Bruges

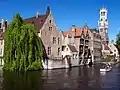
View from the "Rozenhoedkaai" (canal)

Starting around 1500, the Zwin channel, (the Golden Inlet) which had given the city its prosperity, began silting up and the Golden Era ended. The city soon fell behind Antwerp as the economic flagship of the Low Countries. During the 17th century, the lace industry took off, and various efforts to bring back the glorious past were made. During the 1650s, the city was the base for Charles II of England and his court in exile. The maritime infrastructure was modernized, and new connections with the sea were built, but without much success, as Antwerp became increasingly dominant. Bruges became impoverished and gradually faded in importance.